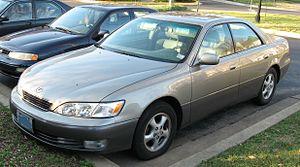
La Lexus ES est une berline haut-de-gamme appartenant à la catégorie des familiales en concurrence des Mercedes Classe E, ou encore BMW Série 5. Lancée en 1989, elle est l'un des premiers modèles de la gamme Lexus, et se situe maintenant entre l'IS et la plus luxueuse LS. Elle est vendue uniquement aux États-Unis, au Canada et au Japon, sous le nom de Toyota Vista puis Toyota Windom jusqu’à fin 2018, puis également en Europe en version hybride. Elle est assemblée sur la même plate-forme que la Toyota Camry. Sur les premières générations, les chiffres situés après le nom du modèle indiquaient la cylindrée, comme chez Infiniti, ou encore Mercedes.